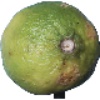
Label: Limes 1